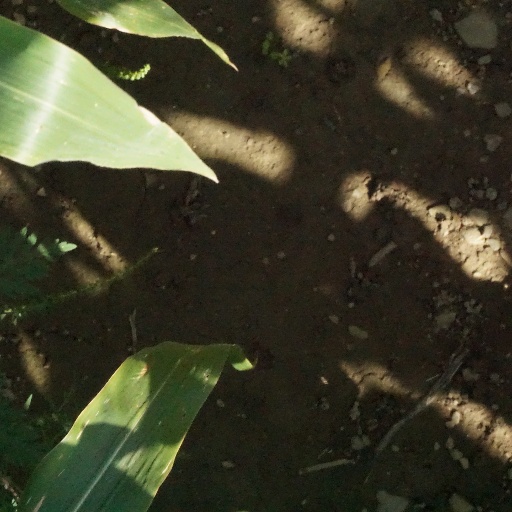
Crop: maize; corn